Homeland Union

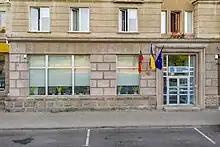
Party office

The Homeland Union – Lithuanian Christian Democrats (TS–LKD), also colloquially known as the Conservatives, is a centre-right political party in Lithuania. It has 18,000 members and 28 of 141 seats in the Seimas. Its current leader is Laurynas Kasčiūnas following the resignation of Gabrielius Landsbergis in 2024 after the party's loss in the recent election. It is a member of the European People's Party (EPP).